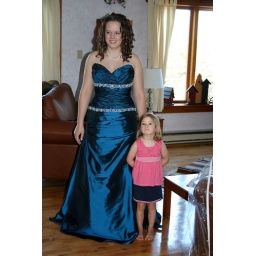
The little girl i babysit wanted a picture with me in my princess dress